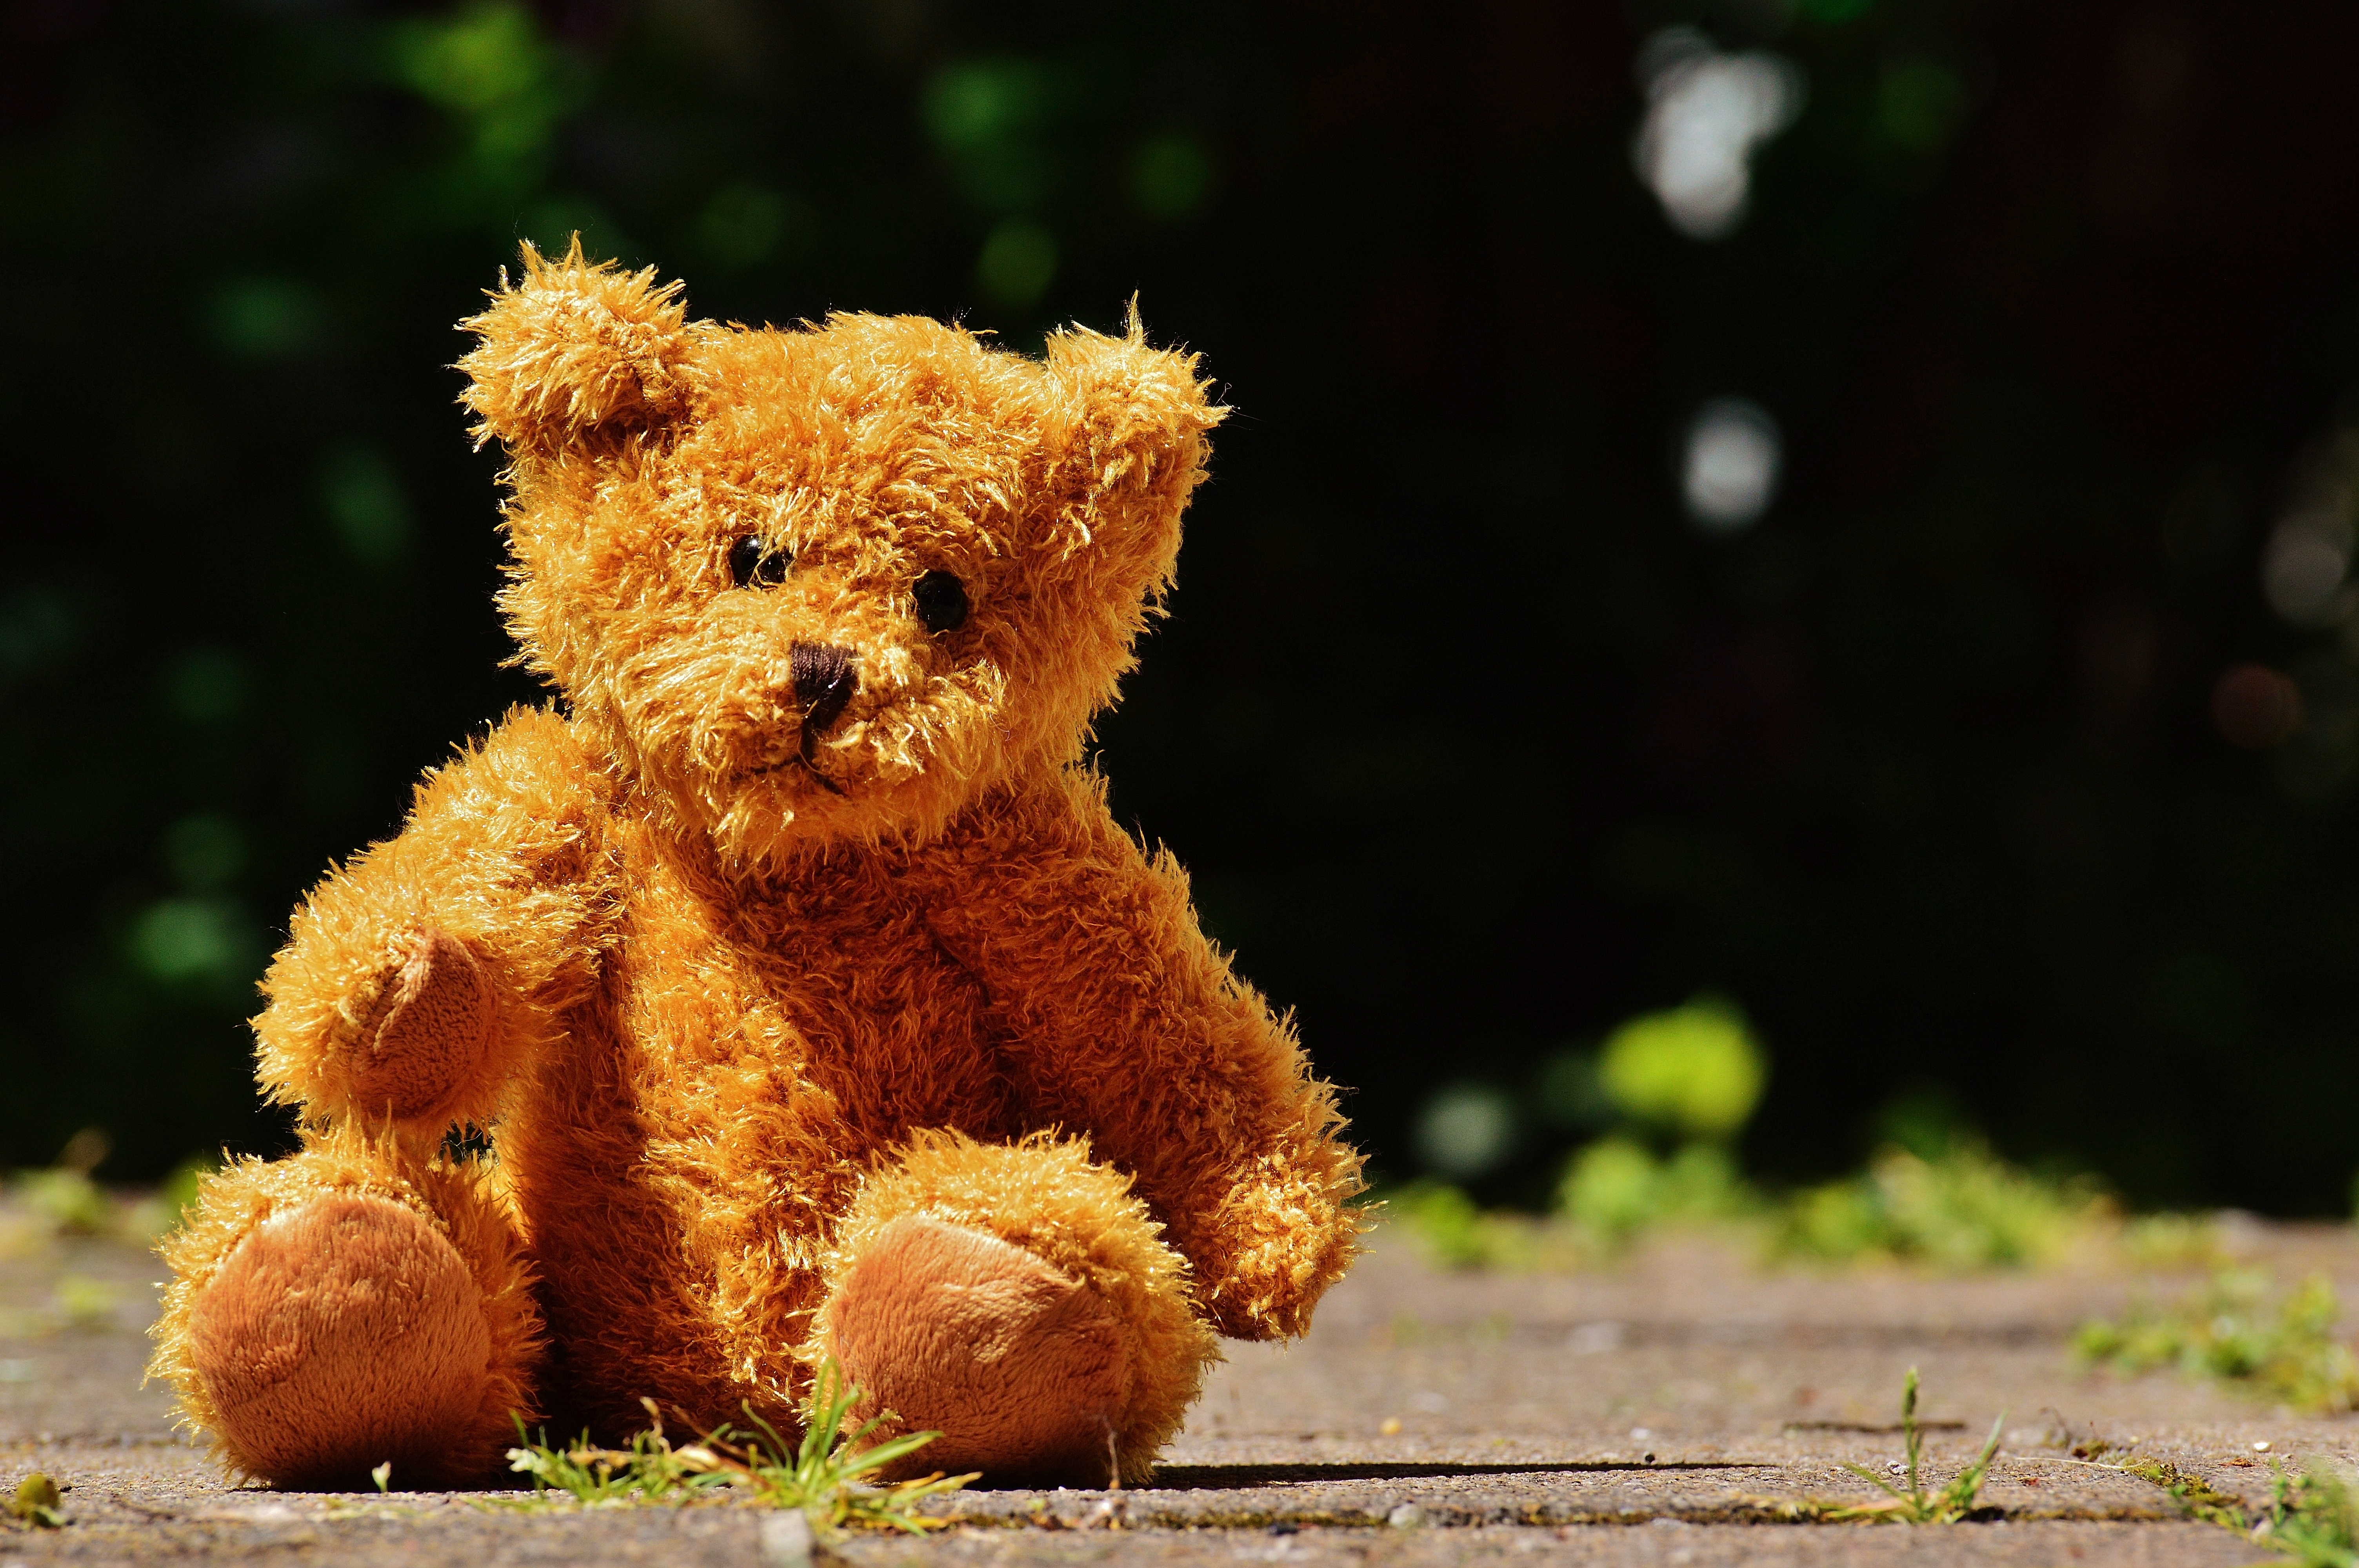
sweet, animal, cute, bear, toy, brown bear, teddy bear, children, toys, funny, plush, stuffed animal, teddy, children toys, soft toy, furry teddy bear